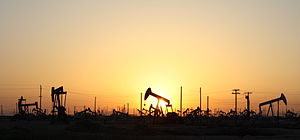
Råolieudvinding
Oliebrønde i oliefeltet Lost Hills Olil Field i Californien.
Råolieudvinding udgør en stor indtægt for mange landes vedkommende, også for Danmark. Råolien udvindes ved hjælp af bor, som bores flere tusind meter ned i undergrunden. Råolie kan både udvindes til lands og til vands. I vandet findes ofte såkaldte olieboreplatforme.